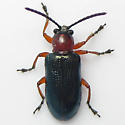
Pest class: cereal_leaf_beetle